Sky position (RA, Dec in degrees): 41.84, -0.4833
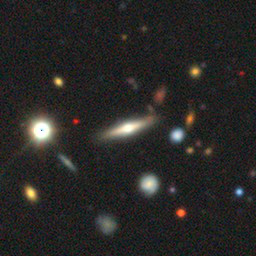
Galaxy morphology: Edge-on Galaxies with Bulge